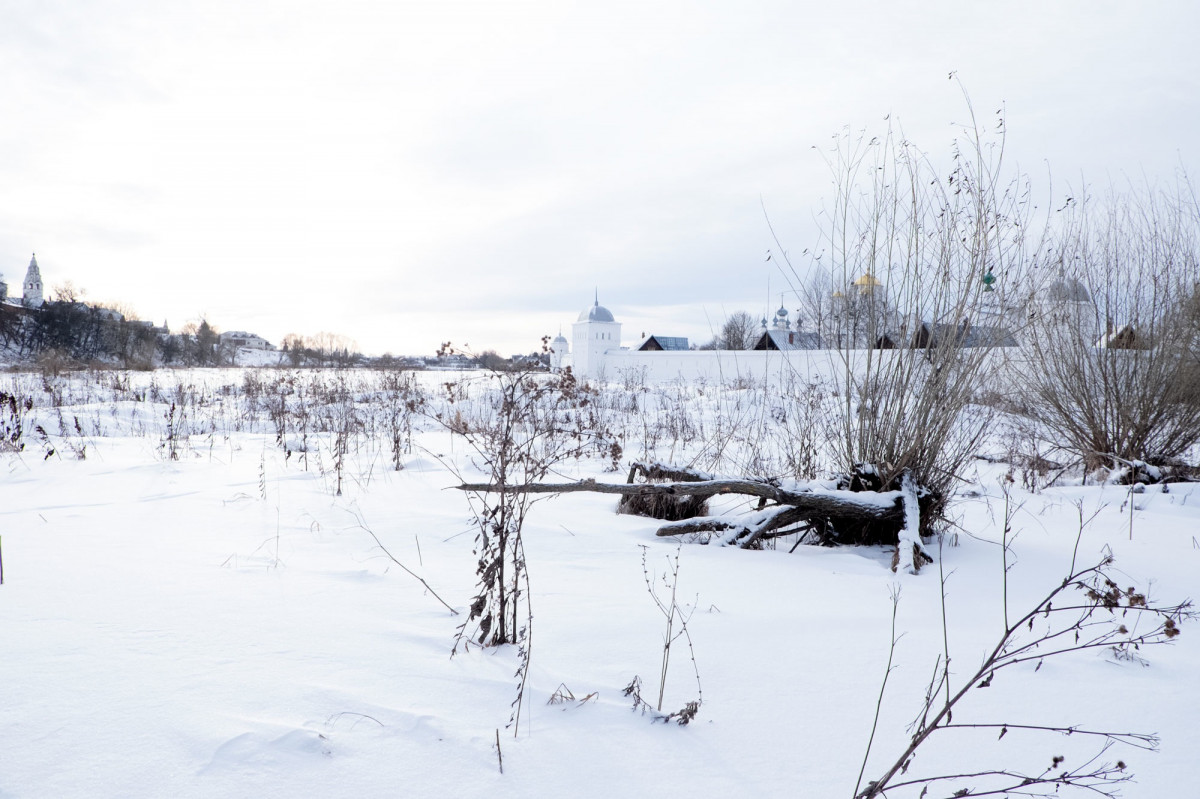
Tags: weather, season, blizzard, freezing